Turtle River (North Dakota)

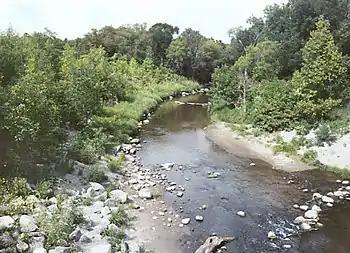
The Turtle River in Turtle River State Park near Larimore in Grand Forks County in 2004

The Turtle River is a tributary of the Red River of the North in northeastern North Dakota in the United States. It flows for almost its entire length in Grand Forks County. Via the Red River, Lake Winnipeg and the Nelson River, the Turtle River is part of the watershed of Hudson Bay.